The Stonecutter (novel)

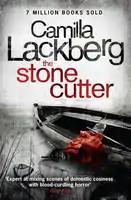
Hard Cover

The Stonecutter (Swedish: "Stenhuggaren") is a 2005 Swedish psychological thriller novel in the crime fiction genre by Camilla Läckberg. It was translated by Steven T. Murray and published by HarperCollins in 2010.